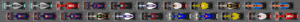
Le Grand Prix automobile de Singapour 2016, disputé le 18 septembre 2016 sur le Circuit urbain de Singapour, est la 950ᵉ épreuve du championnat du monde de Formule 1 courue depuis 1950. Il s'agit de la neuvième édition du Grand Prix de Singapour comptant pour le championnat du monde de Formule 1, et de la quinzième manche du championnat 2016. Il présente la particularité depuis sa première édition en 2008 de se disputer en nocturne.